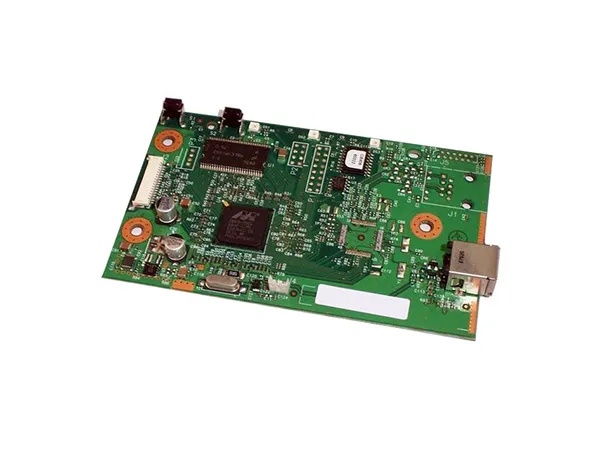
HP Q7565-60001 Main Logic Formatter Board Assembly For LaserJet M5025/M5035 Printer HP Part Number: Q7565-60001
Product Description HP Q7565-60001 Main Logic Formatter Board Assembly for LaserJet M5025/M5035 Printer Product Condition: Refurbished
Brand: HP
Category: Electronics > Print, Copy, Scan & Fax > Printer, Copier & Fax Machine Accessories > Printer, Copier & Fax Machine Replacement Parts